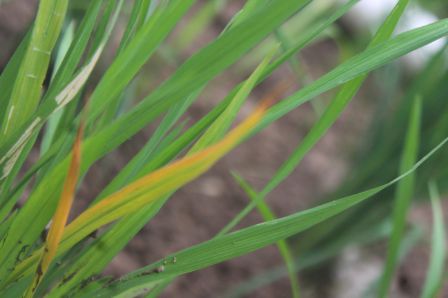
Disease: Tungro